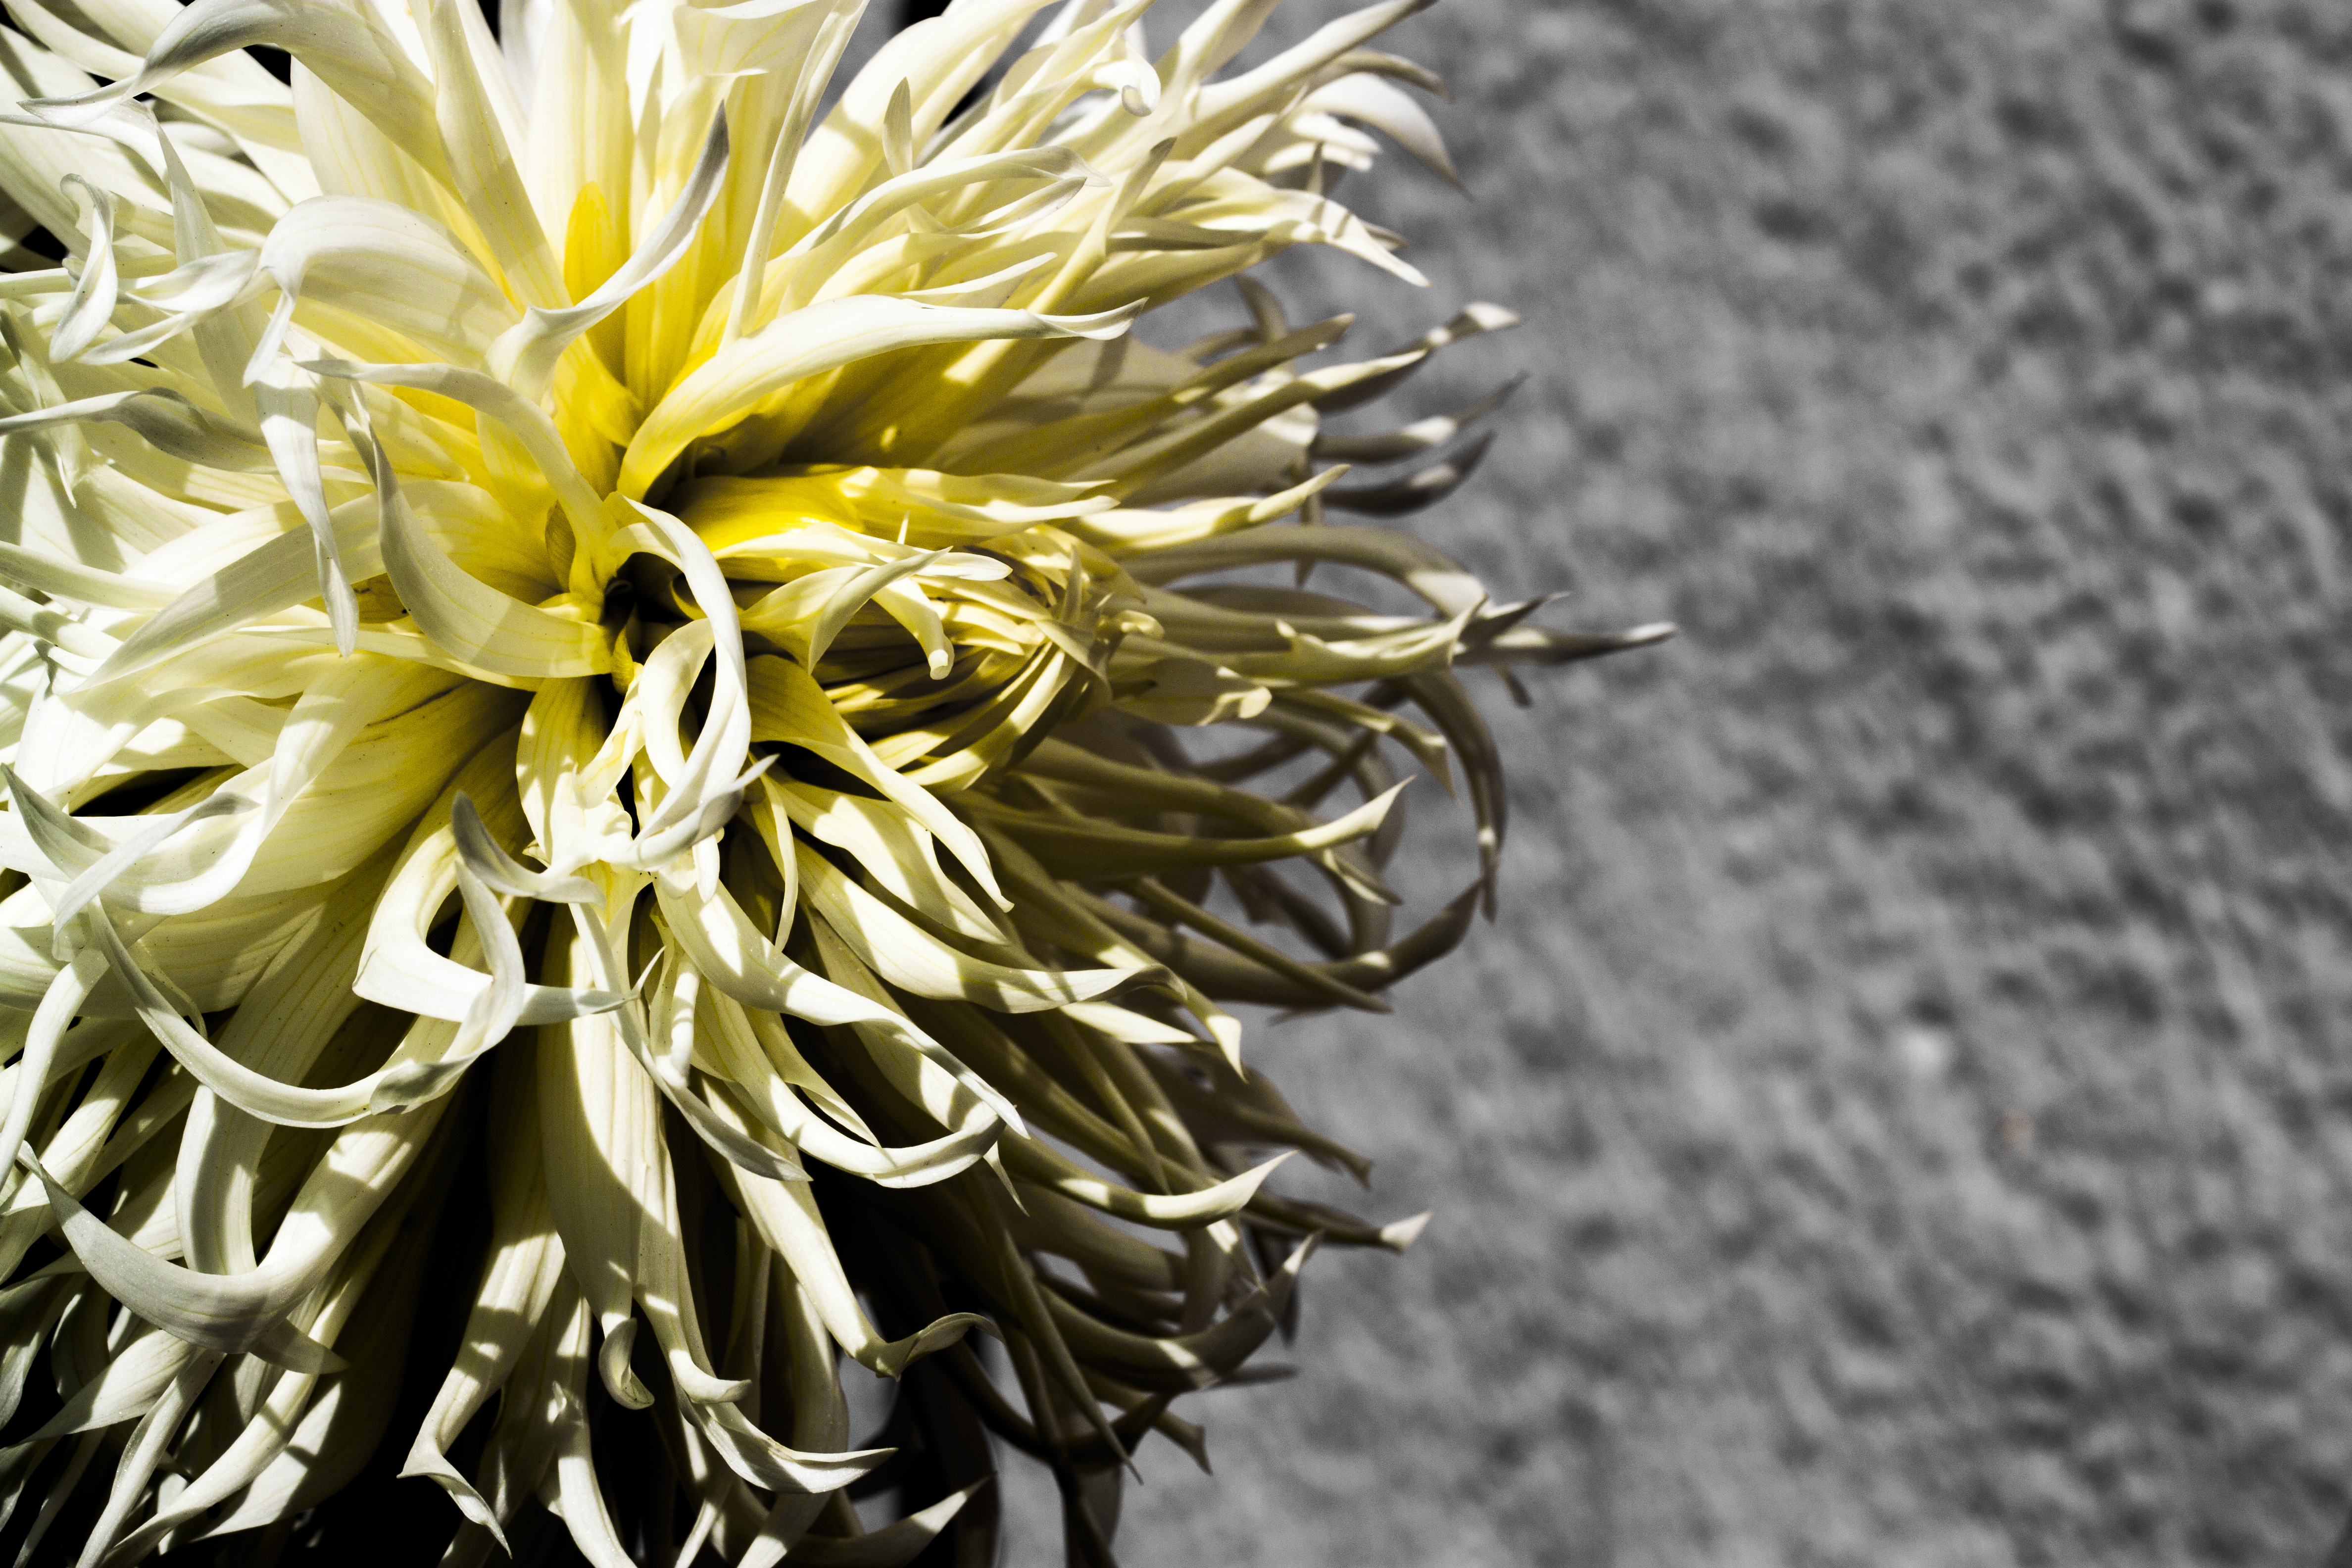
branch, blossom, plant, photography, leaf, flower, petal, macro, botany, yellow, flora, wildflower, close up, dahlia, uk, peterborough, macro photography, flowering plant, daisy family, cactusdahlia, sunflower seed, plant stem, land plant, chrysanths